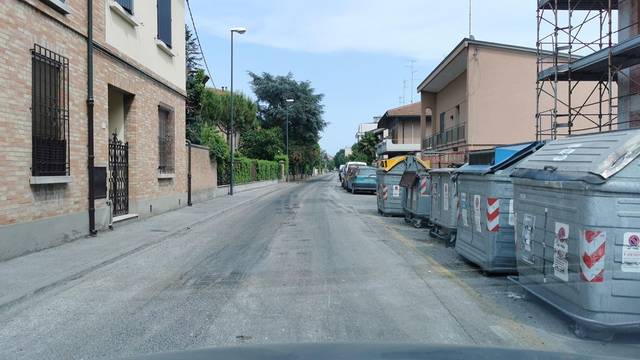
Region: Italy
Coordinates: 44.411, 12.195